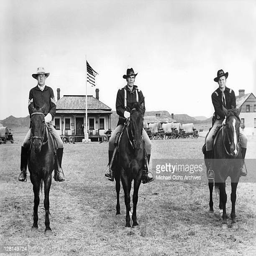
actors sitting on a horse along with an unknown actor in a scene from the film